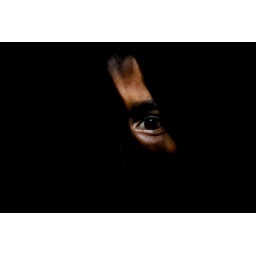
Young boy with beam of light cast on his face in a inside a village hut.11 November 2007. Rajasthan, India